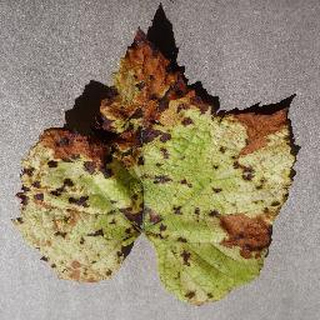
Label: grape_leaf_blight